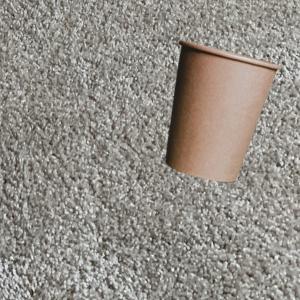
Label: cups